Proclamation

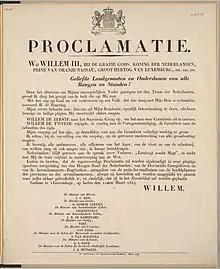
Proclamation of King William III of the Netherlands regarding his accession, 1849

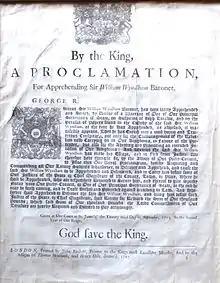
Handbill publishing the royal proclamation of King George I, dated 23 September 1715, for the "discovery and apprehension" of Sir William Wyndham, 3rd Baronet, the Jacobite leader

A proclamation (Lat. "proclamare", to make public by announcement) is an official declaration issued by a person of authority to make certain announcements known. Proclamations are currently used within the governing framework of some nations and are usually issued in the name of the head of state. A proclamation is (usually) a non-binding notice.